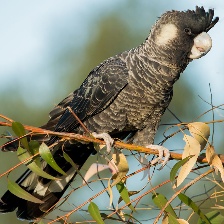
Species: BLACK COCKATO
Scientific name: CALYPTORHYNCHUS LATIROSTRIS
ImageNet parent category: sulphur-crested_cockatoo